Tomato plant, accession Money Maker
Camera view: tilt-top (135 deg); turntable rotation: 180 degrees
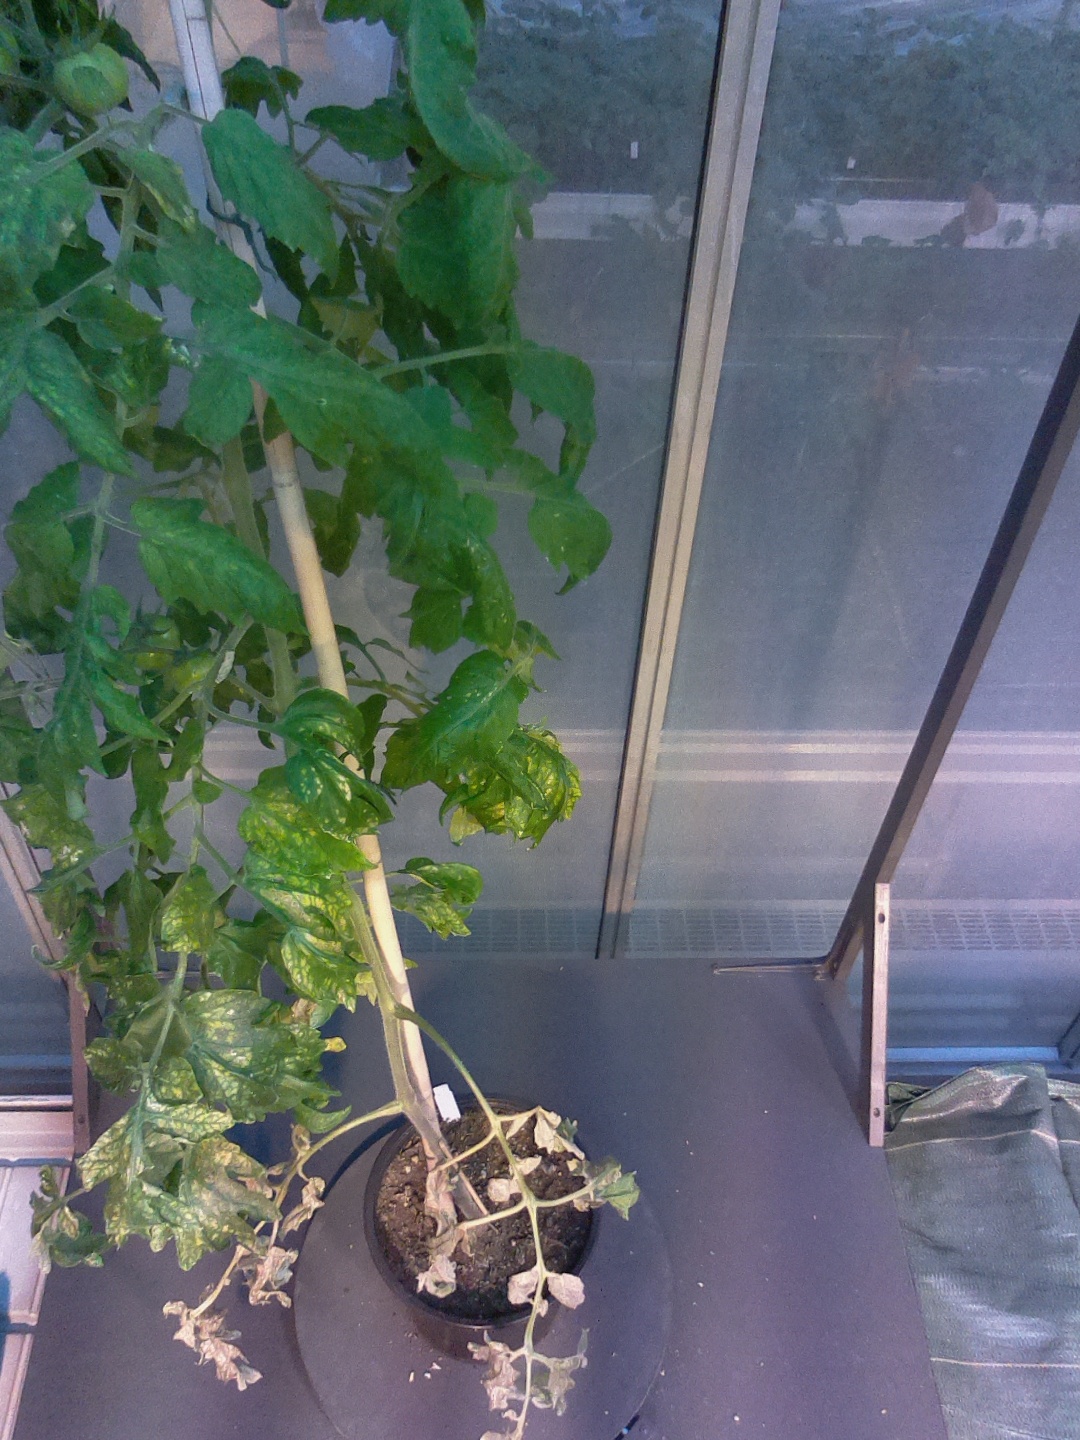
BBCH growth stage 71: 10%-20% of final fruit size